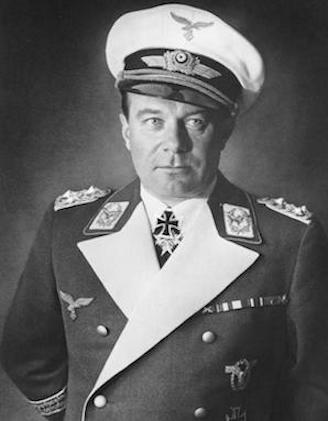
แอ็นสท์ อูเด็ท

|name= แอ็นสท์ อูเด็ท
|birth_date= 26 เมษายน ค.ศ. 1896
|birth_place= แฟรงก์เฟิร์ต|ฟรังค์ฟวร์ทอัมไมน์, จักรวรรดิเยอรมัน
|death_place= เบอร์ลิน, นาซีเยอรมนี
|placeofburial= Invalidenfriedhof Cemetery|อินวาลีเดินฟรีทโฮฟในเบอร์ลิน
|image= Bundesarchiv Bild 146-1984-112-13, Ernst Udet (cropped).jpg
|image_size= 250px
plainlist|
* (ค.ศ. 1915–1918)
* (ค.ศ. 1918–1919)
* (ค.ศ. 1934–1941)
|serviceyears= ค.ศ. 1914–1919, ค.ศ. 1934–1941
|battles=สงครามโลกครั้งที่หนึ่งสงครามโลกครั้งที่สอง
plainlist|
*ไฟล์:Cross-Pattee-Heraldry.svg|18px|left "ลุฟท์ชไตรท์แครฟเทอ" (ค.ศ. 1915–1919)
* (ค.ศ. 1934-1941)
พลเอกอาวุโส (เยอรมัน)|พลเอกอาวุโส แอ็นสท์ อูเด็ท () เป็นนายทหารอากาศและนักบินชาวเยอรมันในช่วงสงครามโลกครั้งที่หนึ่งและสงครามโลกครั้งที่สอง|สอง
อูเด็ทได้เข้าร่วมกองทัพอากาศจักรวรรดิเยอรมัน เมื่ออายุ 19 ปี ในที่สุดก็ได้กลายเป็นเสืออากาศที่มีความโดดเด่นในสงครามโลกครั้งที่หนึ่ง ได้ทำสถิติด้วยชัยชนะที่ได้รับการยืนยัน 62 ครั้งในช่วงท้ายชีวิตของเขา นักบินเครื่องบินขับไล่ชาวเยอรมันที่ได้ทำสถิติสูงสุดเพื่อความอยู่รอดในสงคราม และการทำสถิติสูงสุดครั้งที่สองต่อจากมันเฟรท ฟ็อน ริชท์โฮเฟิน ผู้บัญชาการของเขาใน Flying Circus, อูเด็ทได้ขึ้นเป็นผู้บัญชาการฝูงบินภายใต้การบังคับบัญชาของริชท์โฮเฟิน และต่อมาได้อยู่ภายใต้การบังคับบัญชาของแฮร์มัน เกอริง อูเด็ทได้ใช้ชีวิตในปี ค.ศ. 1920 และต้นปี ค.ศ. 1930 ในฐานะนักบินผาดโผน นักแสดงการบินที่ได้เปิดการแสดงระหว่างประเทศ ผู้ผลิตเครื่องบินเบา และเพลย์บอย (วิถีชีวิต)|เพลย์บอย
ในปี ค.ศ. 1933 อูเด็ทได้เข้าร่วมพรรคนาซีและกลายเป็นผู้ที่มีส่วนเกี่ยวข้องกับการพัฒนาลุฟท์วัฟเฟอในช่วงแรก ที่เขาได้รับการแต่งตั้งให้เป็นผู้อำนวยการฝ่ายวิจัยและพัฒนา ด้วยอิทธิพลในการยอมรับต่อเทคนิคการทิ้งระเบิดดำดิ่งเช่นเดียวกับเครื่องบินทิ้งระเบิดดำดิ่ง ยุงเคิร์ส ยู 87|ชตูคา, ในปี ค.ศ. 1939 อูเด็ทได้รับเลื่อนตำแหน่งเป็นผู้อำนวยการ-นายพลของยุทโธปกรณ์สำหรับลุฟท์วัฟเฟอ ด้วยความตึงเครียดของตำแหน่งและความไม่พอใจของเขาจากการบริหารงานจนทำให้อูเด็ทต้องกลายเป็นโรคพิษสุรา|โรคพิษสุราเรื้อรัง
การเปิดฉากของปฏิบัติการบาร์บารอสซา เมื่อรวมกับปัญหาที่ความต้องการของลุฟท์วัฟเฟอสำหรับยุทโธปกรณ์ที่เหนือกว่ากำลังการผลิตของเยอรมนีและความสัมพันธ์ที่ย่ำแย่มากขึ้นกับพรรคนาซี ทำให้อูเด็ทตัดสินใจฆ่าตัวตาย เมื่อวันที่ 17 พฤศจิกายน ค.ศ. 1941 ด้วยการจ่อปืนยิงเข้าที่ศีรษะตัวเอง "ความพ่ายแพ้ของเราเกิดจากอูเด็ท" ฮิตเลอร์ได้กล่าวไว้ว่า "ชายคนนั้นได้กุเรื่องโกหกสถานะของกิจการอย่างไร้สาระที่สุดเท่าที่เคยมีมาในประวัติศาสตร์ลุฟท์วัฟเฟอ"Linge, Heinz "Bis zum Untergang", p. 219
== อ้างอิง ==
หมวดหมู่:ทหารอากาศชาวเยอรมัน
หมวดหมู่:นักบินทหารบก
หมวดหมู่:เสืออากาศชาวเยอรมัน
หมวดหมู่:เสืออากาศในสงครามโลกครั้งที่หนึ่ง
หมวดหมู่:ทหารชาวเยอรมันในสงครามโลกครั้งที่หนึ่ง
หมวดหมู่:ทหารชาวเยอรมันในสงครามโลกครั้งที่สอง
หมวดหมู่:ผู้ฆ่าตัวตาย
หมวดหมู่:เสียชีวิตจากอาวุธปืน
หมวดหมู่:ผู้ได้รับพัวร์เลอเมรีท (ชั้นทหาร)
หมวดหมู่:พลเอกอาวุโสแห่งลุฟท์วัฟเฟอ
หมวดหมู่:บุคคลจากแฟรงก์เฟิร์ต